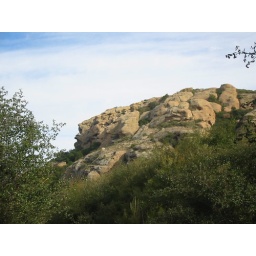
monkey rock in circle x ranch